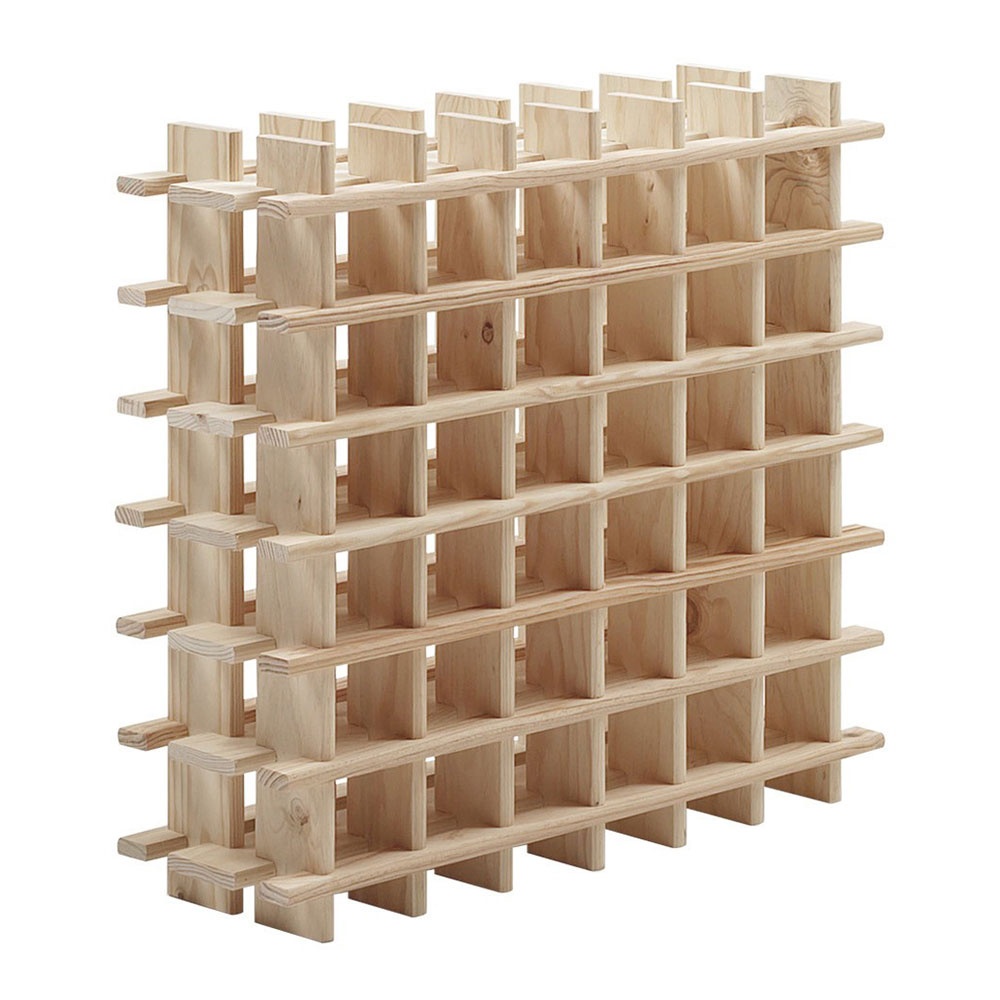
GARRAFEIRA EVOLUTIVO RIOJA PARA 36 GARRAFAS PINHO MACIÇO 75X22X75
Garrafeira evolutivo rioja para 36 garrafas pinho maciço 75x22x75cm astigarraga
Brand: ASTIGARRAGA
Category: Furniture > Cabinets & Storage > Wine Racks